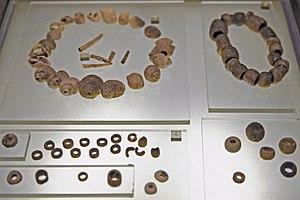
Les tumulus de Bougon forment une nécropole datée, pour les parties les plus anciennes, de 4700 ans avant l'ère commune par une culture du Néolithique et sont situés sur la commune de Bougon. Un musée de la Préhistoire a été construit à l'intérieur du parc archéologique des tumulus par le Conseil général des Deux-Sèvres.